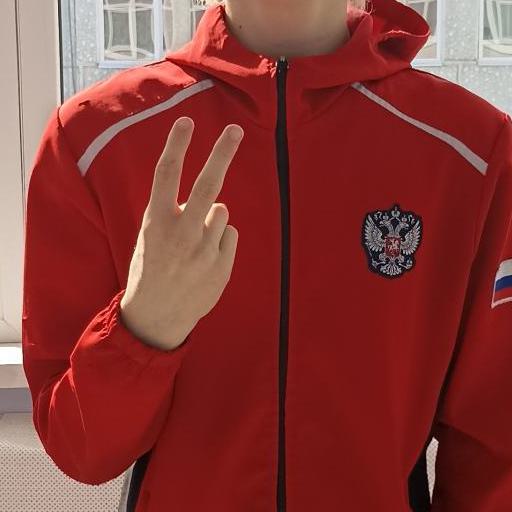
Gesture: peace_inverted